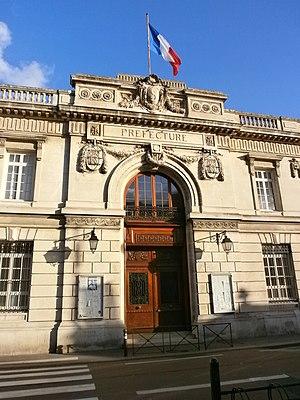
Hôtel de la Préfecture de la Somme, Amiens, rue de la République.